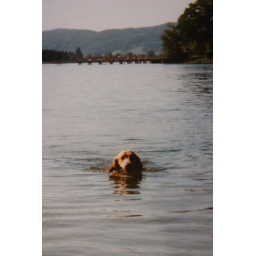
Every summer we would go swimming in a lake with Sasha,people also bring their dogs :)